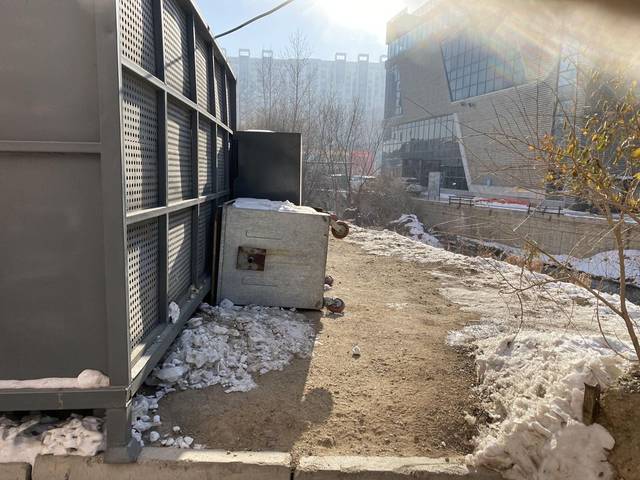
Region: Mongolia
Coordinates: 47.909, 106.931